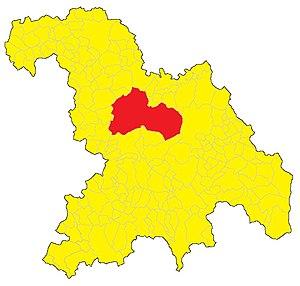
Alexandrie est une ville italienne, place-forte pendant la Renaissance, située dans la région du Piémont dans la plaine du Pô, qui est aujourd’hui le chef-lieu de la province d'Alexandrie.